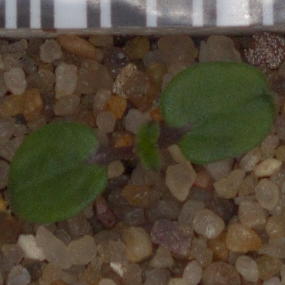
Label: cleavers